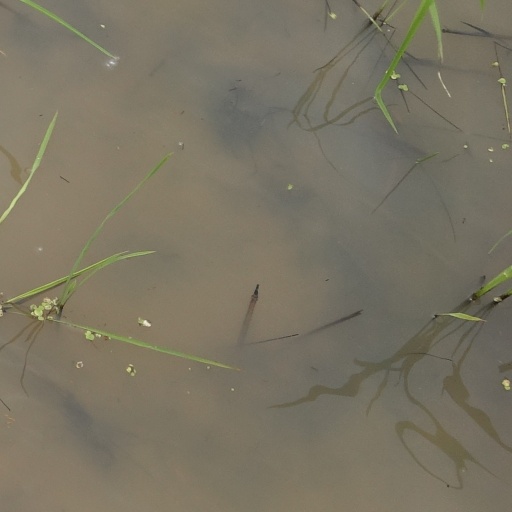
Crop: rice